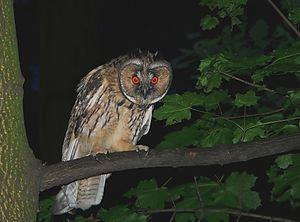
Le mont Saint-Quentin est un sommet dominant la vallée de la Moselle à l’ouest de l’agglomération messine. De par son emplacement, il a joué un rôle stratégique d’observation, de protection et de communication pour la ville de Metz située en contrebas.
Villard-de-Lans [vilaʁ.də.lɑ̃] est une commune française située, géographiquement dans le massif du Vercors, administrativement dans le département de l'Isère, en région Auvergne-Rhône-Alpes et, autrefois rattachée à l'ancienne province du Dauphiné.